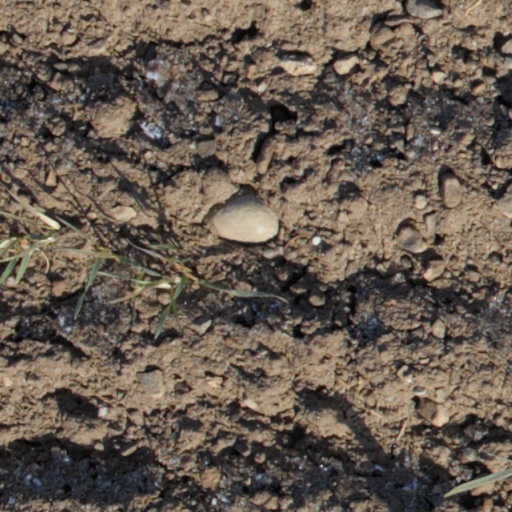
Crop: wheat